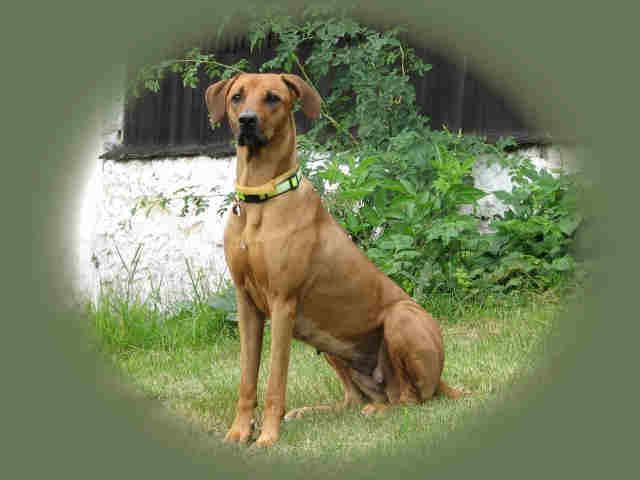
Rhodesian_ridgeback